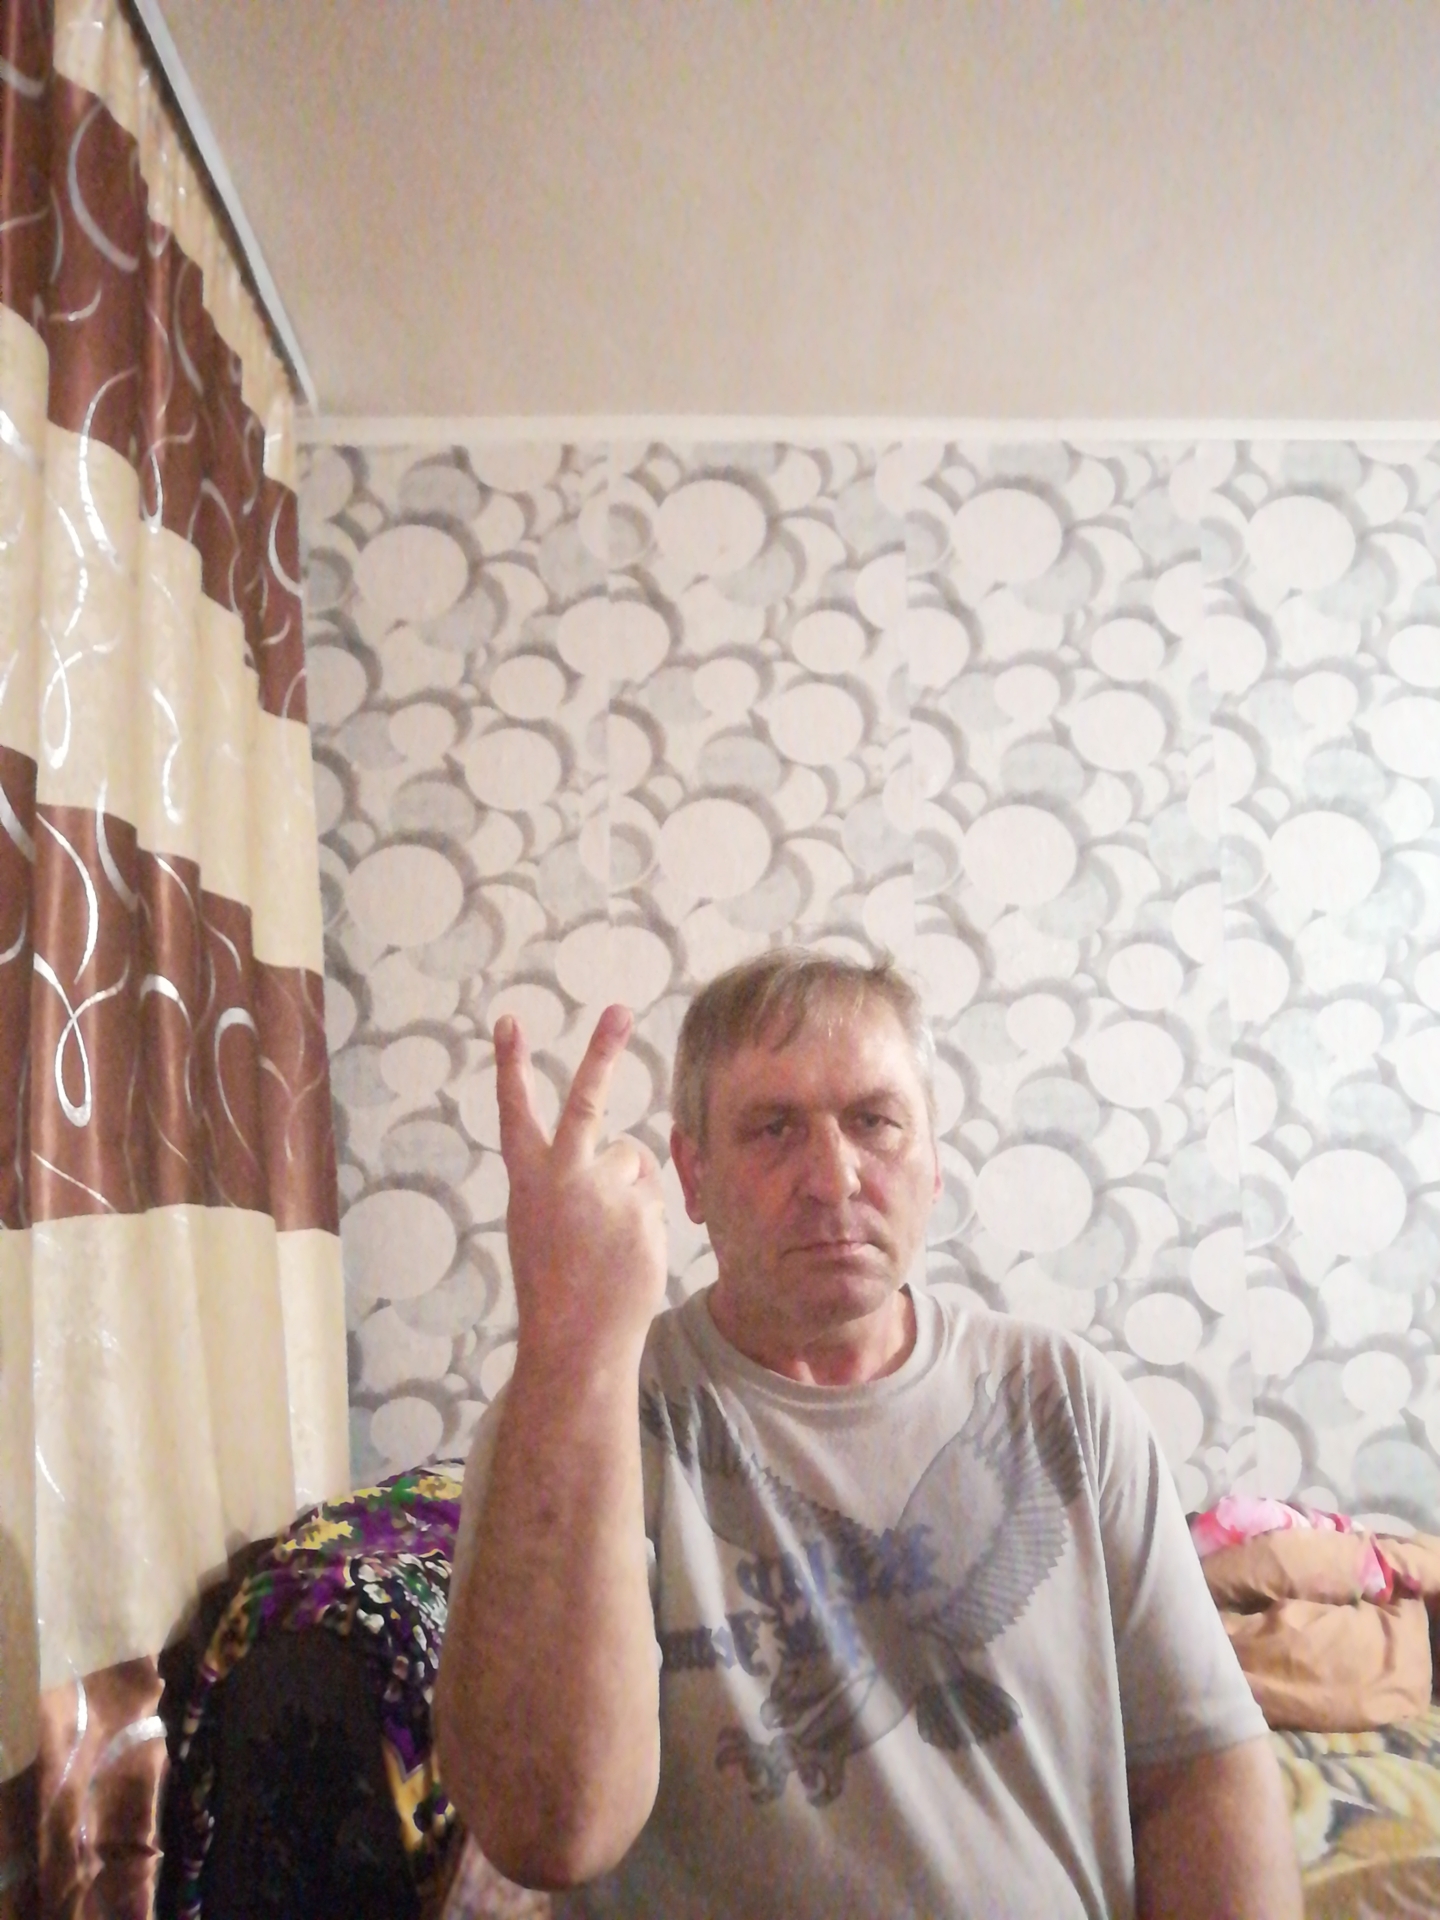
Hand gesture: peace_inverted